Umaru Musa Yar'Adua

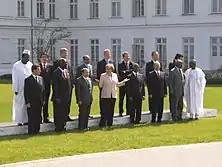
At the 33rd G8 summit in Heiligendamm in 2007 (Yar'Adua at the very right)

After the election, Yar'Adua proposed a government of national unity. In late June 2007, two opposition parties, the ANPP and the Progressive Peoples Alliance (PPA), agreed to join Yar'Adua's government.